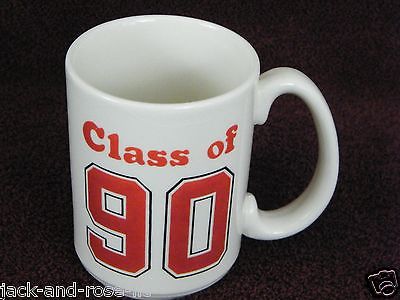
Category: mug